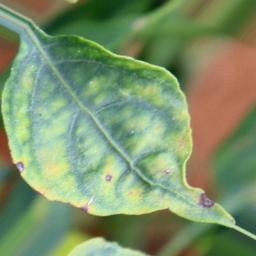
Label: cercospora